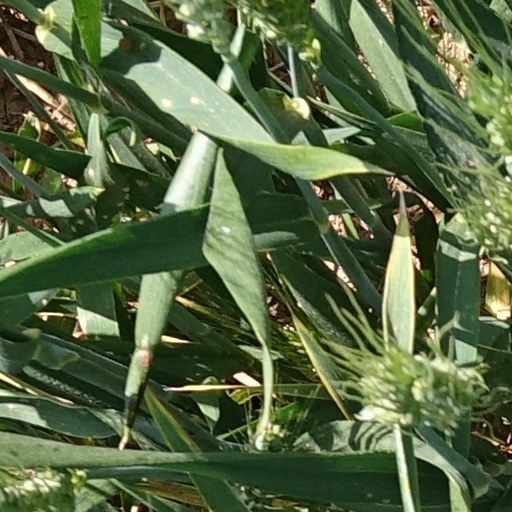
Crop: wheat